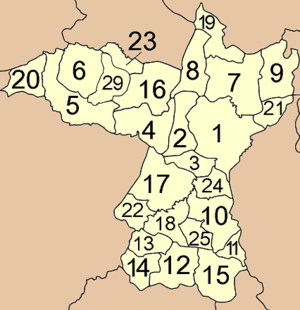
Khon Kaen est une province de Thaïlande située dans le nord-est du pays. Sa capitale est la ville de Khon Kaen.